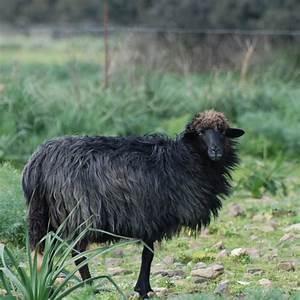
sheep